Pacelli High School (Columbus, Georgia)

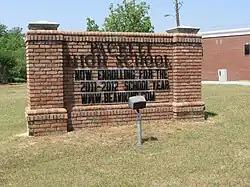
Original "Pacelli High School" sign (2011)

Pacelli has competed in different regions and classifications under the Georgia High School Association as PHS has grown through the years: